Vesivirus

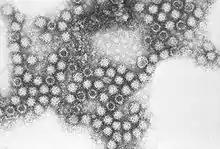
Feline Calicivirus

Vesivirus is a genus of viruses, in the family "Caliciviridae". Swine, sea mammals, and felines serve as natural hosts. There are two species in this genus. Diseases associated with this genus include: respiratory disease, Feline calicivirus (FCV); conjunctivitis, and respiratory disease.